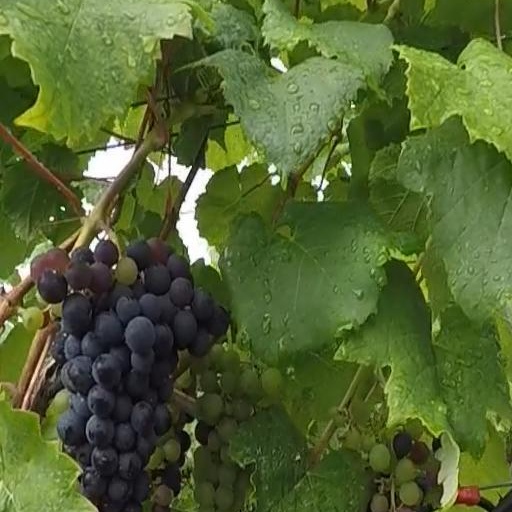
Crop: grape